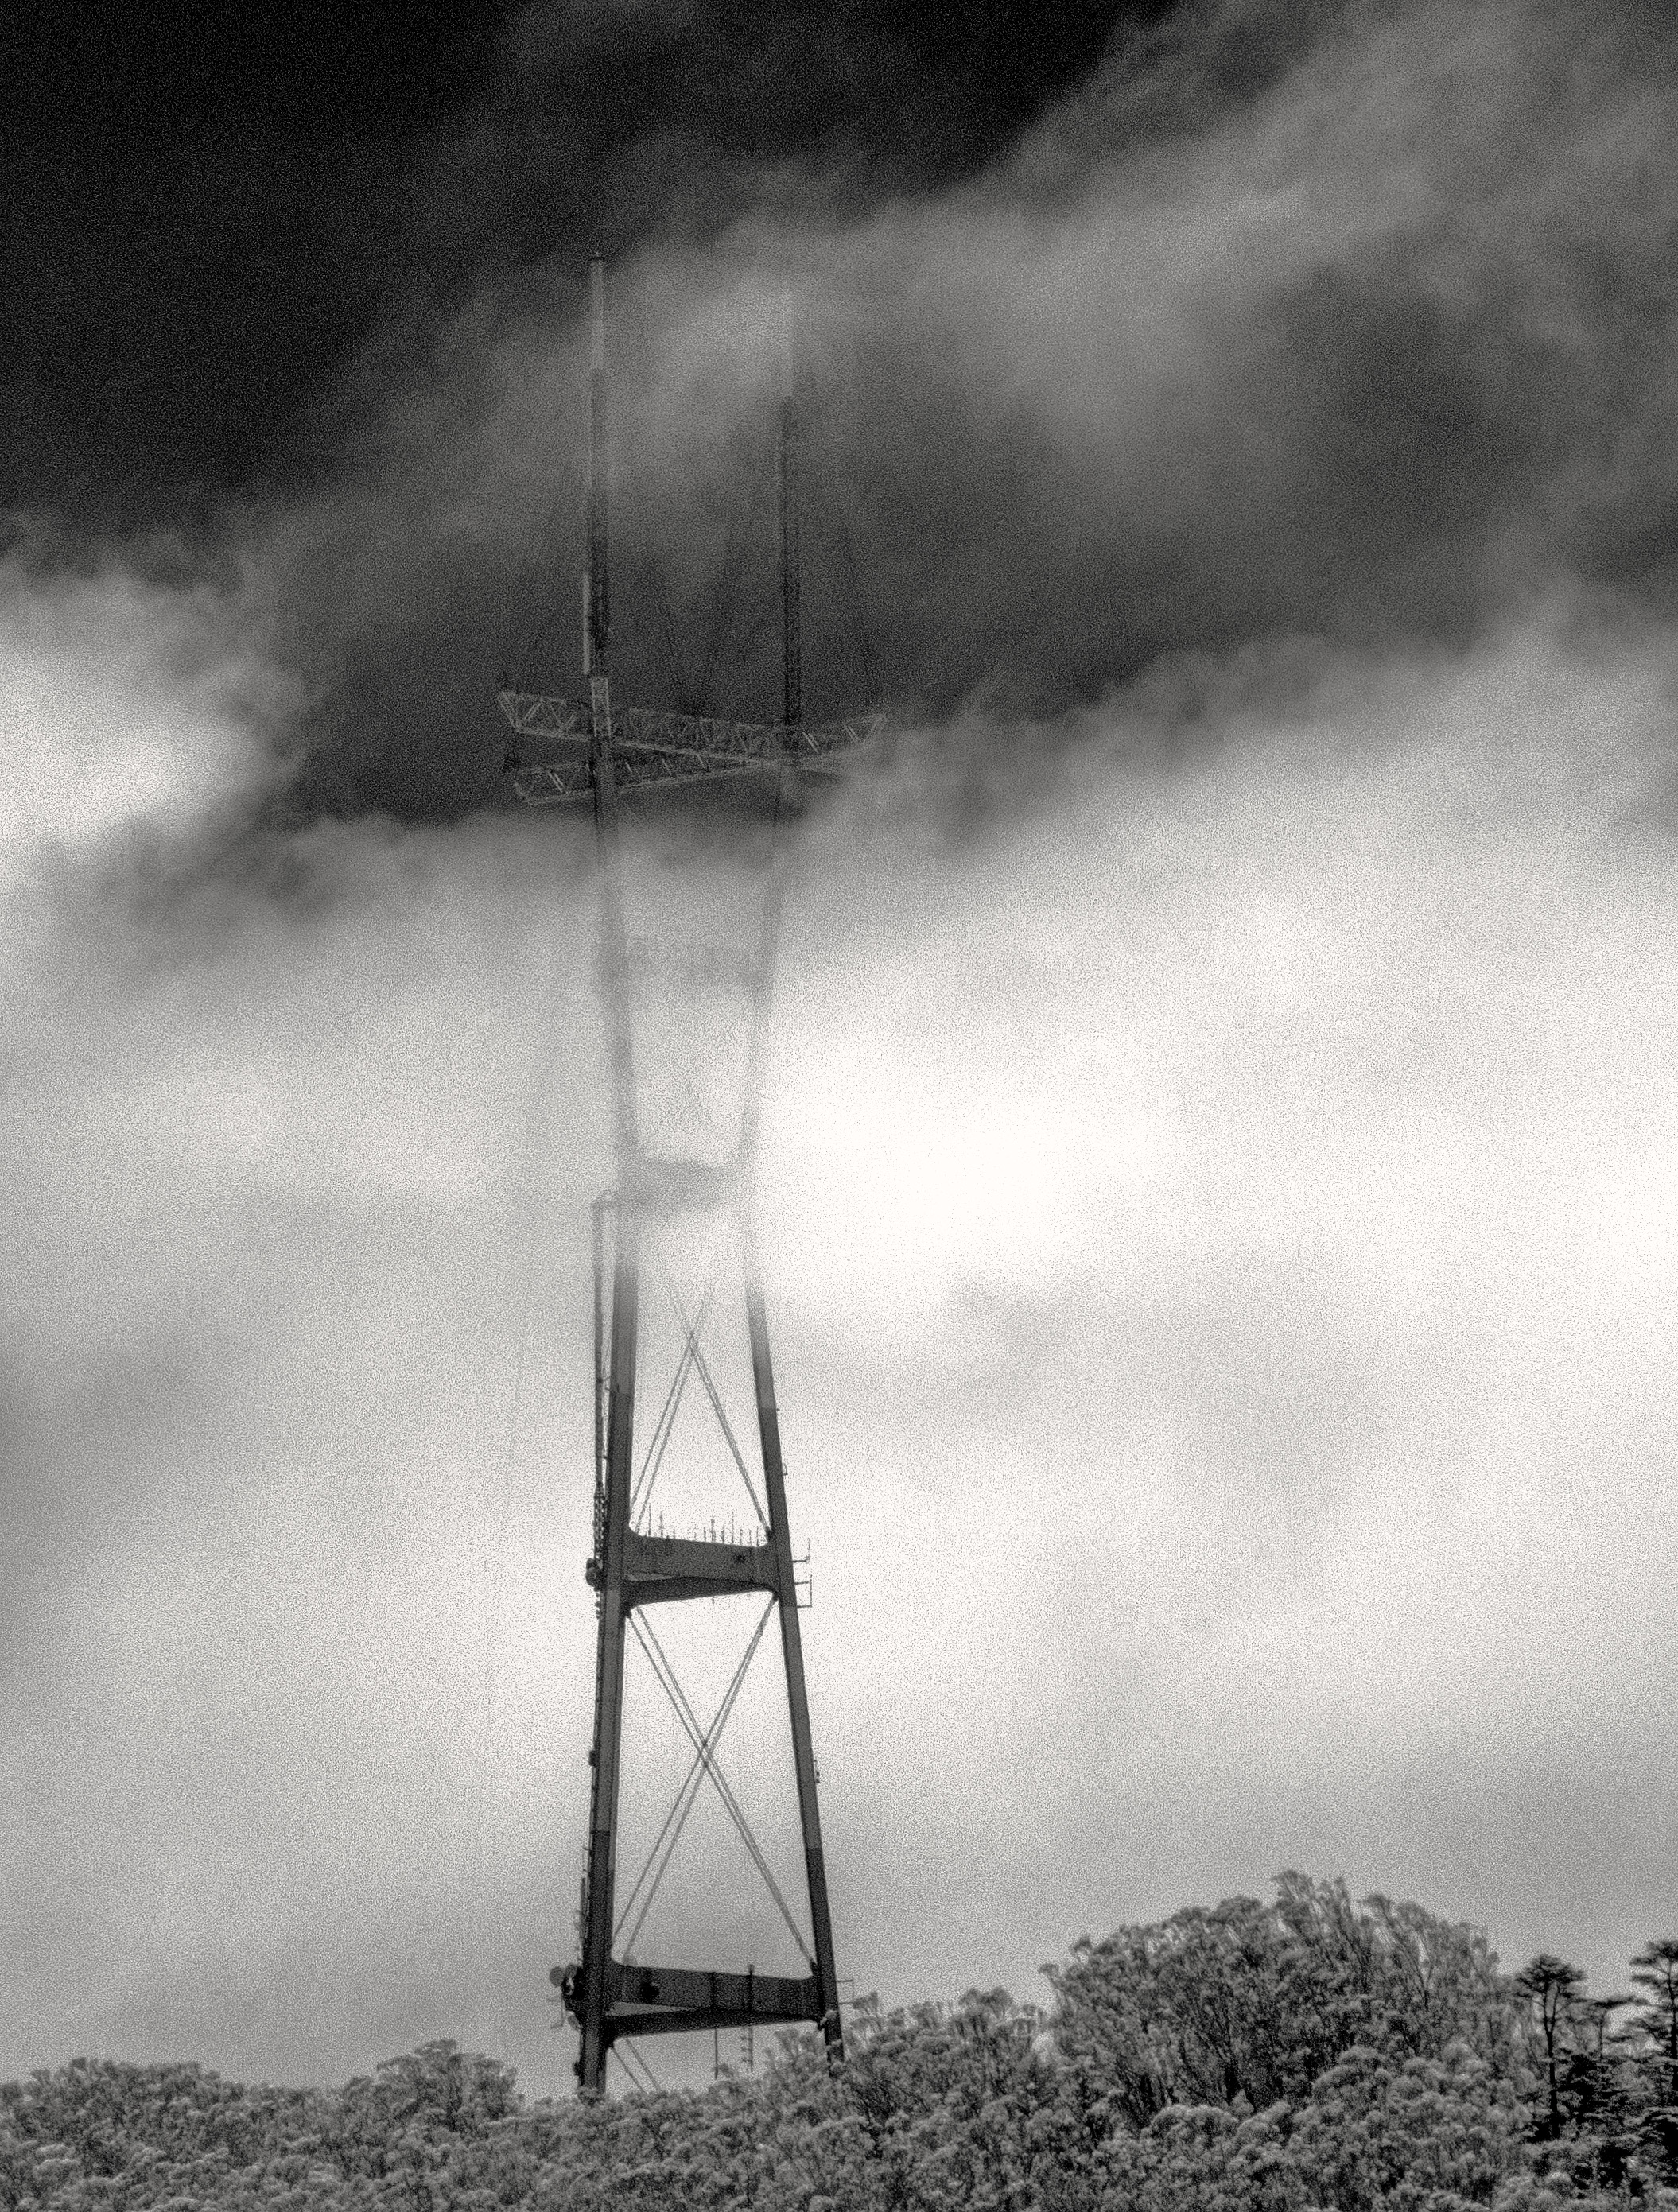
cloud, black and white, white, wind, line, tower, mast, weather, electricity, monochrome, sanfrancisco, sutrotower, transmission tower, monochrome photography, overhead power line